Dijon tramway

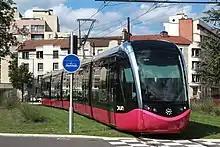
An Alstom Citadis running on green track.

The Dijon tramway is operated using a fleet of 33 Alstom-built Alstom Citadis, which were new-build vehicles manufactured for the purpose of providing maximum passenger comfort. They feature integral low floors that provided step-less boarding, closed-circuit television (CCTV) for security and safety reasons, and integrated passenger information systems. Each vehicle has a length of 33 meters, accommodating in excess of 200 passengers, and designed to attain a maximum speed of 70km/h. These vehicles were acquired as part of a joint procurement with the Brest tramway, which was launching its own network around the same time as Dijon; the Dijon municipality has claimed that the joint procurement effort delivered economies of scale of 25 per cent.